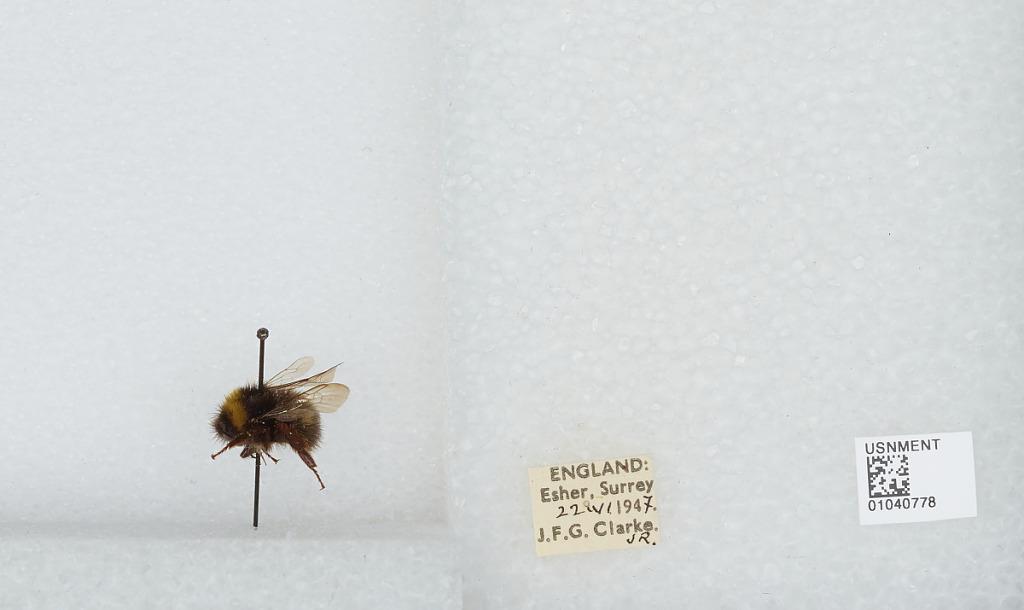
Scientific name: Bombus (Pyrobombus) pratorum (Linnaeus)
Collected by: J. Clarke
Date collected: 1947-6-22
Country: United Kingdom
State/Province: England
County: Surrey
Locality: Esher
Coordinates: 51.3691, -0.365